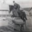
Label: horse